Steve Cishek

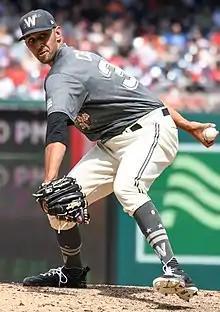
Cishek with the Nationals in 2022

On February 9, 2021, Cishek signed a minor league contract with the Houston Astros organization that included an invitation to Spring Training. On March 25, 2021, Cishek requested and was granted his release.